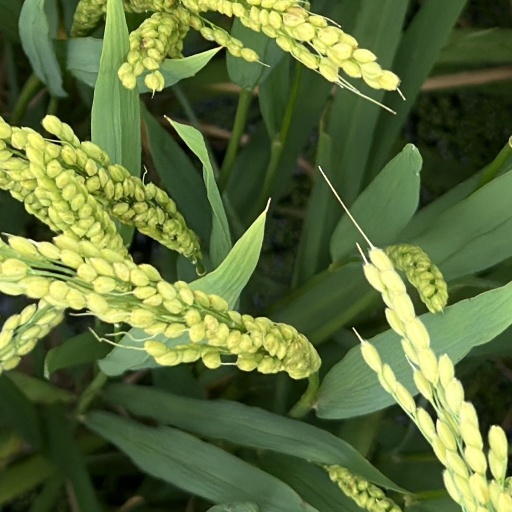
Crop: rice